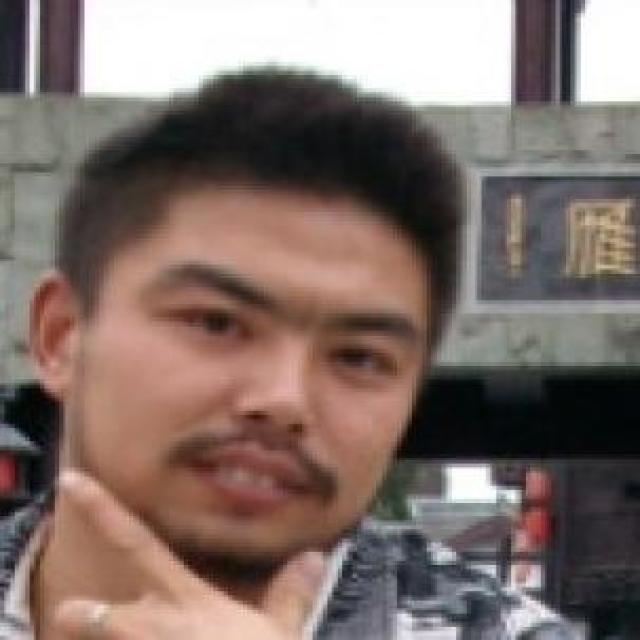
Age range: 21-44